RAF Bomber Command Memorial

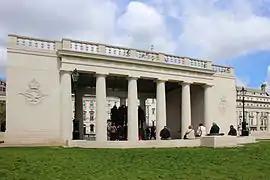
Exterior of the memorial in 2013.

Liam O'Connor designed the memorial, built of Portland stone, which features a bronze sculpture of seven aircrew, designed by the sculptor Philip Jackson to look as though they have just returned from a bombing mission and left their aircraft.